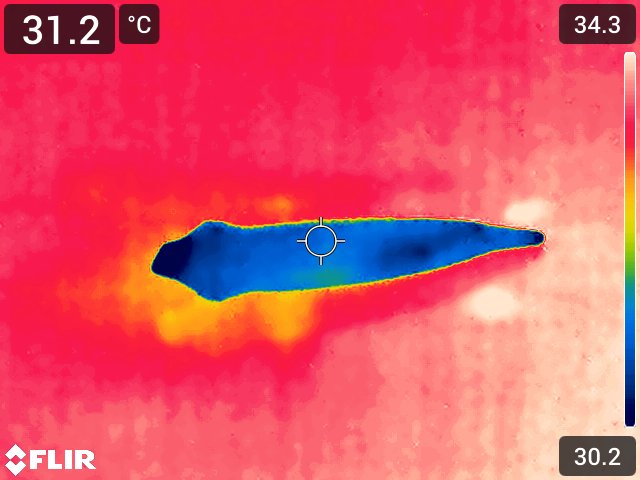
Maturity: adequate_matured